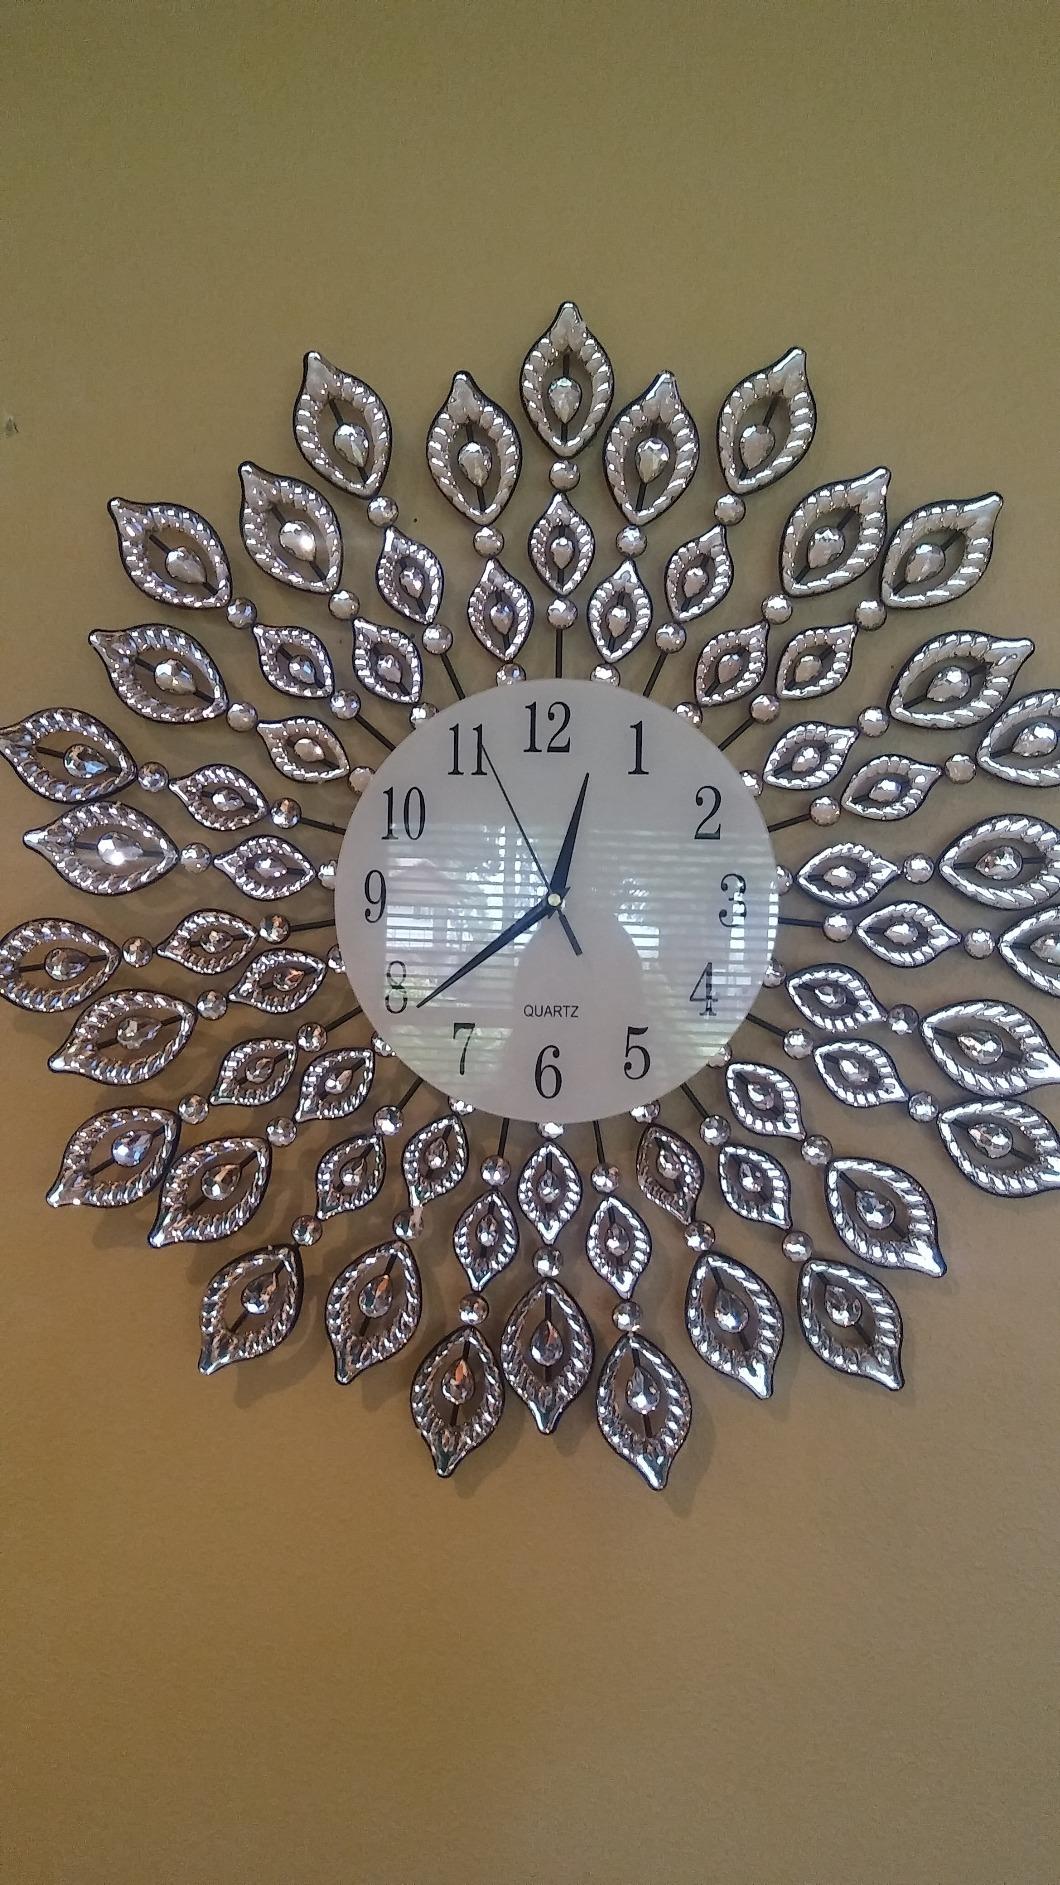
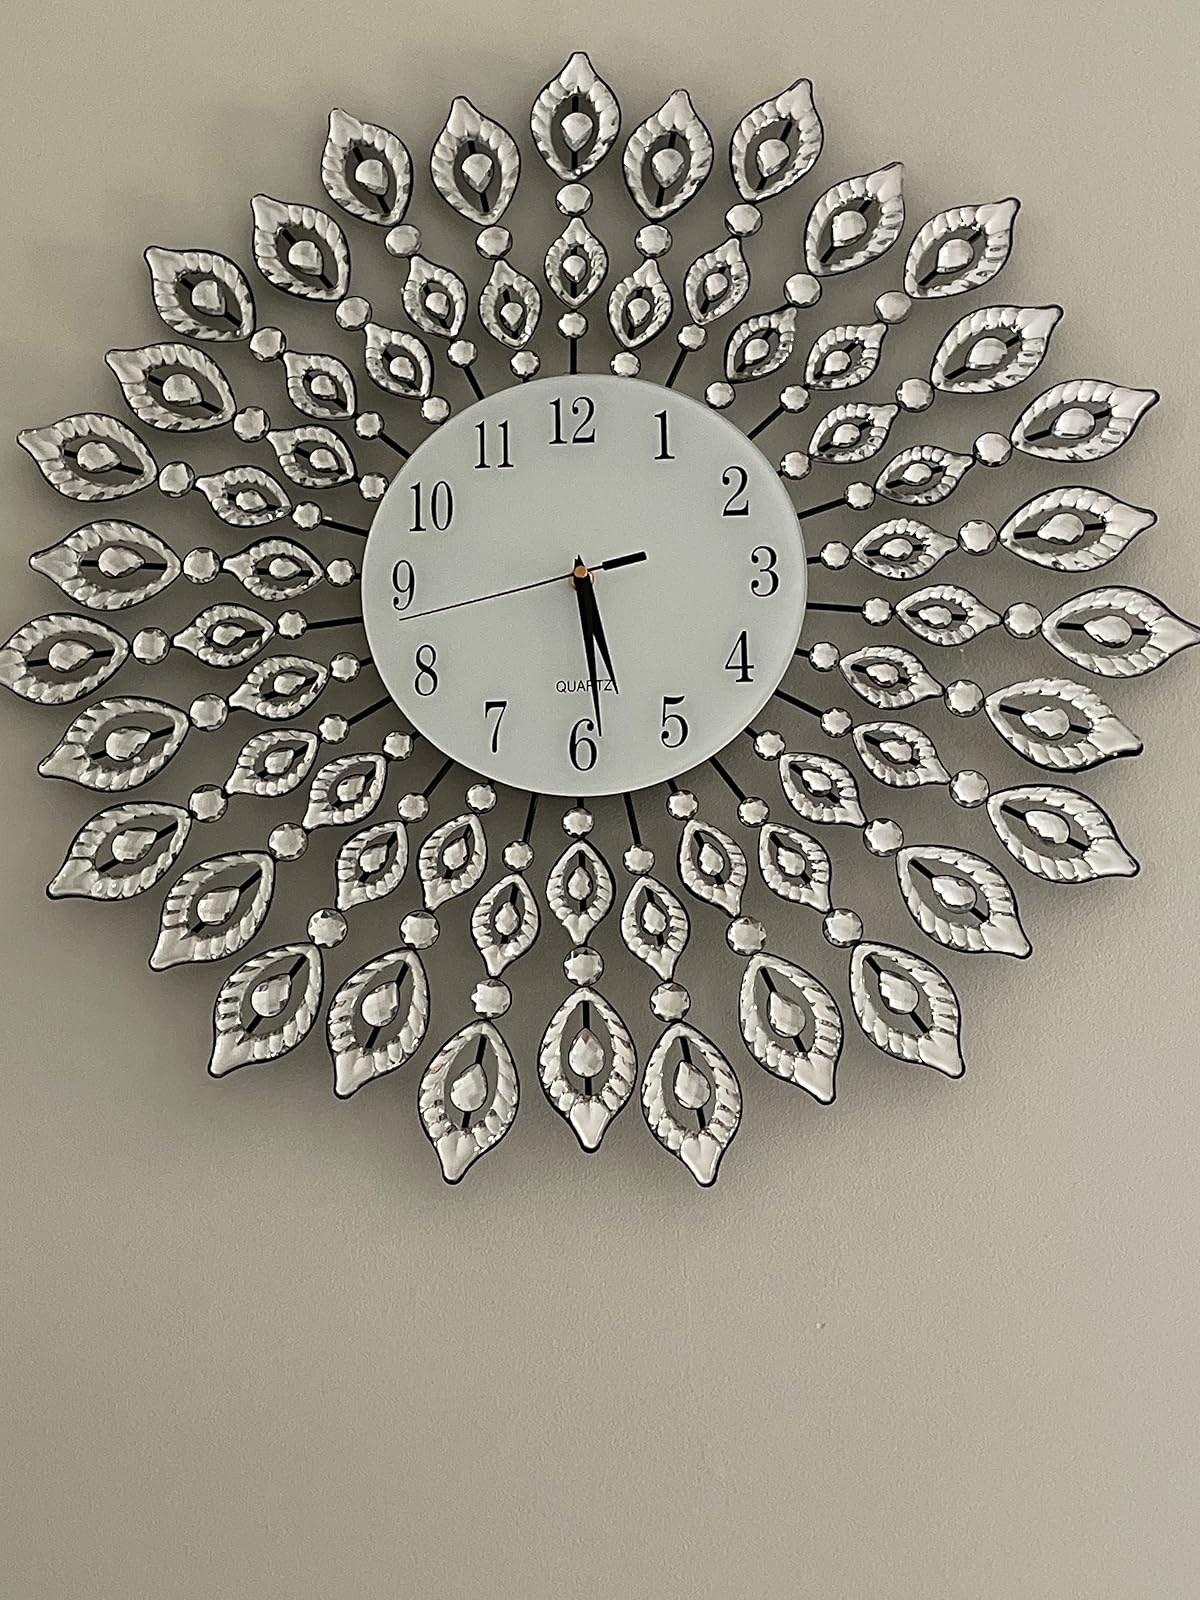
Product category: clock
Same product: yes